Circular migration

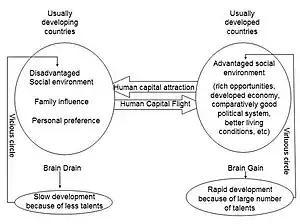
Diagram showing the process of brain drain

There are also several costs associated with circular migration. One of these is brain drain, where a migrant who migrates because of skills or education creates a loss of human resources in the country of origin. These highly skilled workers are in demand in the more developed countries, where in some areas the barriers to immigration have been reduced to allow for both permanent and temporary migration. At the same time, barriers against unskilled workers have been strengthened. The ability to use skills also varies and can constitute a cost to the migrant and the economy, If the migrants had unskilled jobs while working abroad, they will have little experience that will contribute to the development of their home country upon return. Additionally, even if the worker learned new technical or industrial skills, they may not be able to use them if their country of origin does not have the infrastructure or institutional framework to support them. Circular migration also has a social impact on the families of migrant workers. If labor migrants have children, these minors may be temporarily abandoned while their parents are abroad working. This issue is problematic and some authorities have begun to formulate policies to monitor the situation.